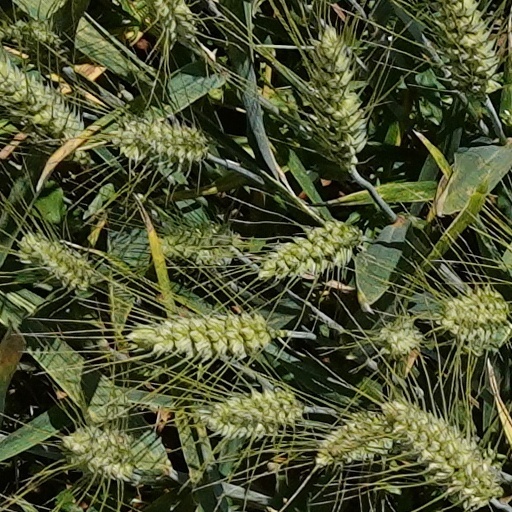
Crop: wheat